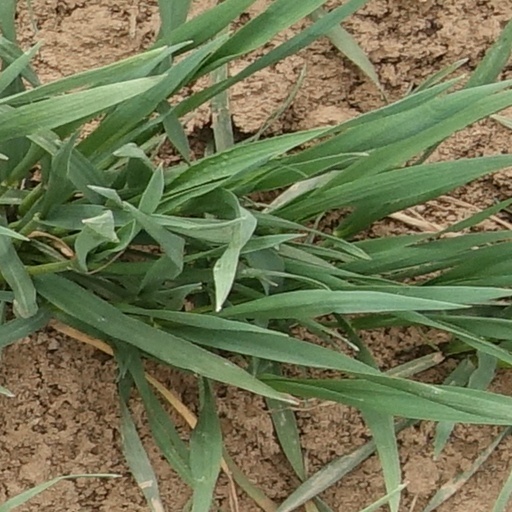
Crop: wheat